Francesca Martinelli

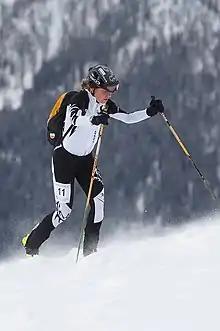
Martinelli at the 2010 Palaronda SkiAlp

Francesca Martinelli (born 13 March 1971) is an Italian ski mountaineer.